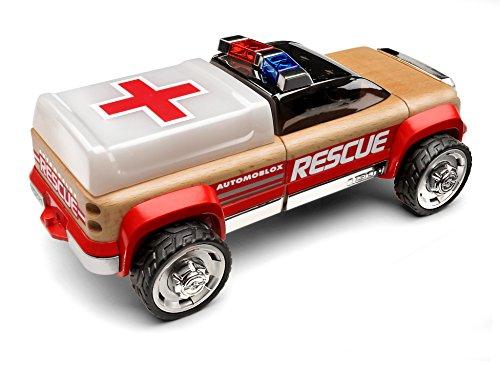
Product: Automoblox T900 Rescue Truck
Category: Toys & Games | Play Vehicles | Vehicle Playsets
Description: One poseable next generation Automoblox figure.
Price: $33.85
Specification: ProductDimensions:8x4.7x3.1inches|ItemWeight:1.5pounds|ShippingWeight:1.7pounds(Viewshippingratesandpolicies)|DomesticShipping:ItemcanbeshippedwithinU.S.|InternationalShipping:ThisitemcanbeshippedtoselectcountriesoutsideoftheU.S.LearnMore|ASIN:B01BL7Z73A|Itemmodelnumber:AZ-003|Manufacturerrecommendedage:36months-15years